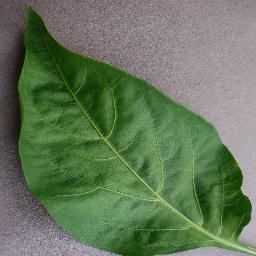
Label: Pepper,_bell___healthy